Athing Mu-Nikolayev

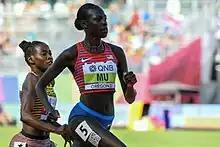
Mu at the 2022 World Championships in Eugene, Oregon

At the World Championships in Eugene, Oregon in July, Mu this time barely held off Hodgkinson to take the women's 800 m gold with a world-leading time of 1:56.30. She won by 0.08 s after a tight finish on the home stretch, with Mary Moraa trailing in third. Thus, Mu became the first American woman to win the 800 m world championship title, and the youngest woman in history to own Olympic and world titles in an individual track and field event. She also extended her outdoor win streak to nearly three years as she hadn't lost an outdoor race (in any round, at any distance) since September 2019.